Sunset

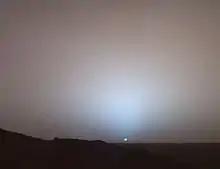
Sunset on Mars

As a ray of white sunlight travels through the atmosphere to an observer, some of the colors are scattered out of the beam by air molecules and airborne particles, changing the final color of the beam the viewer sees.